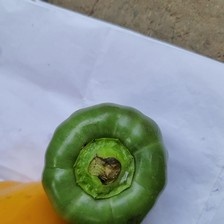
Label: capsicum